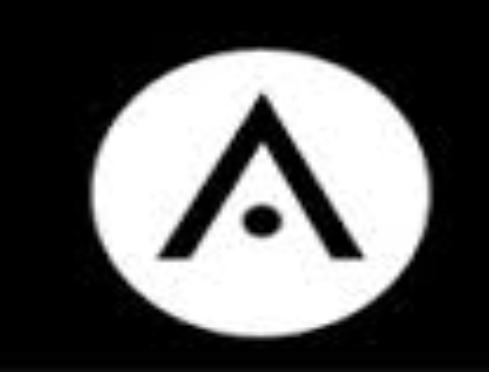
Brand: Aveda
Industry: Necessities